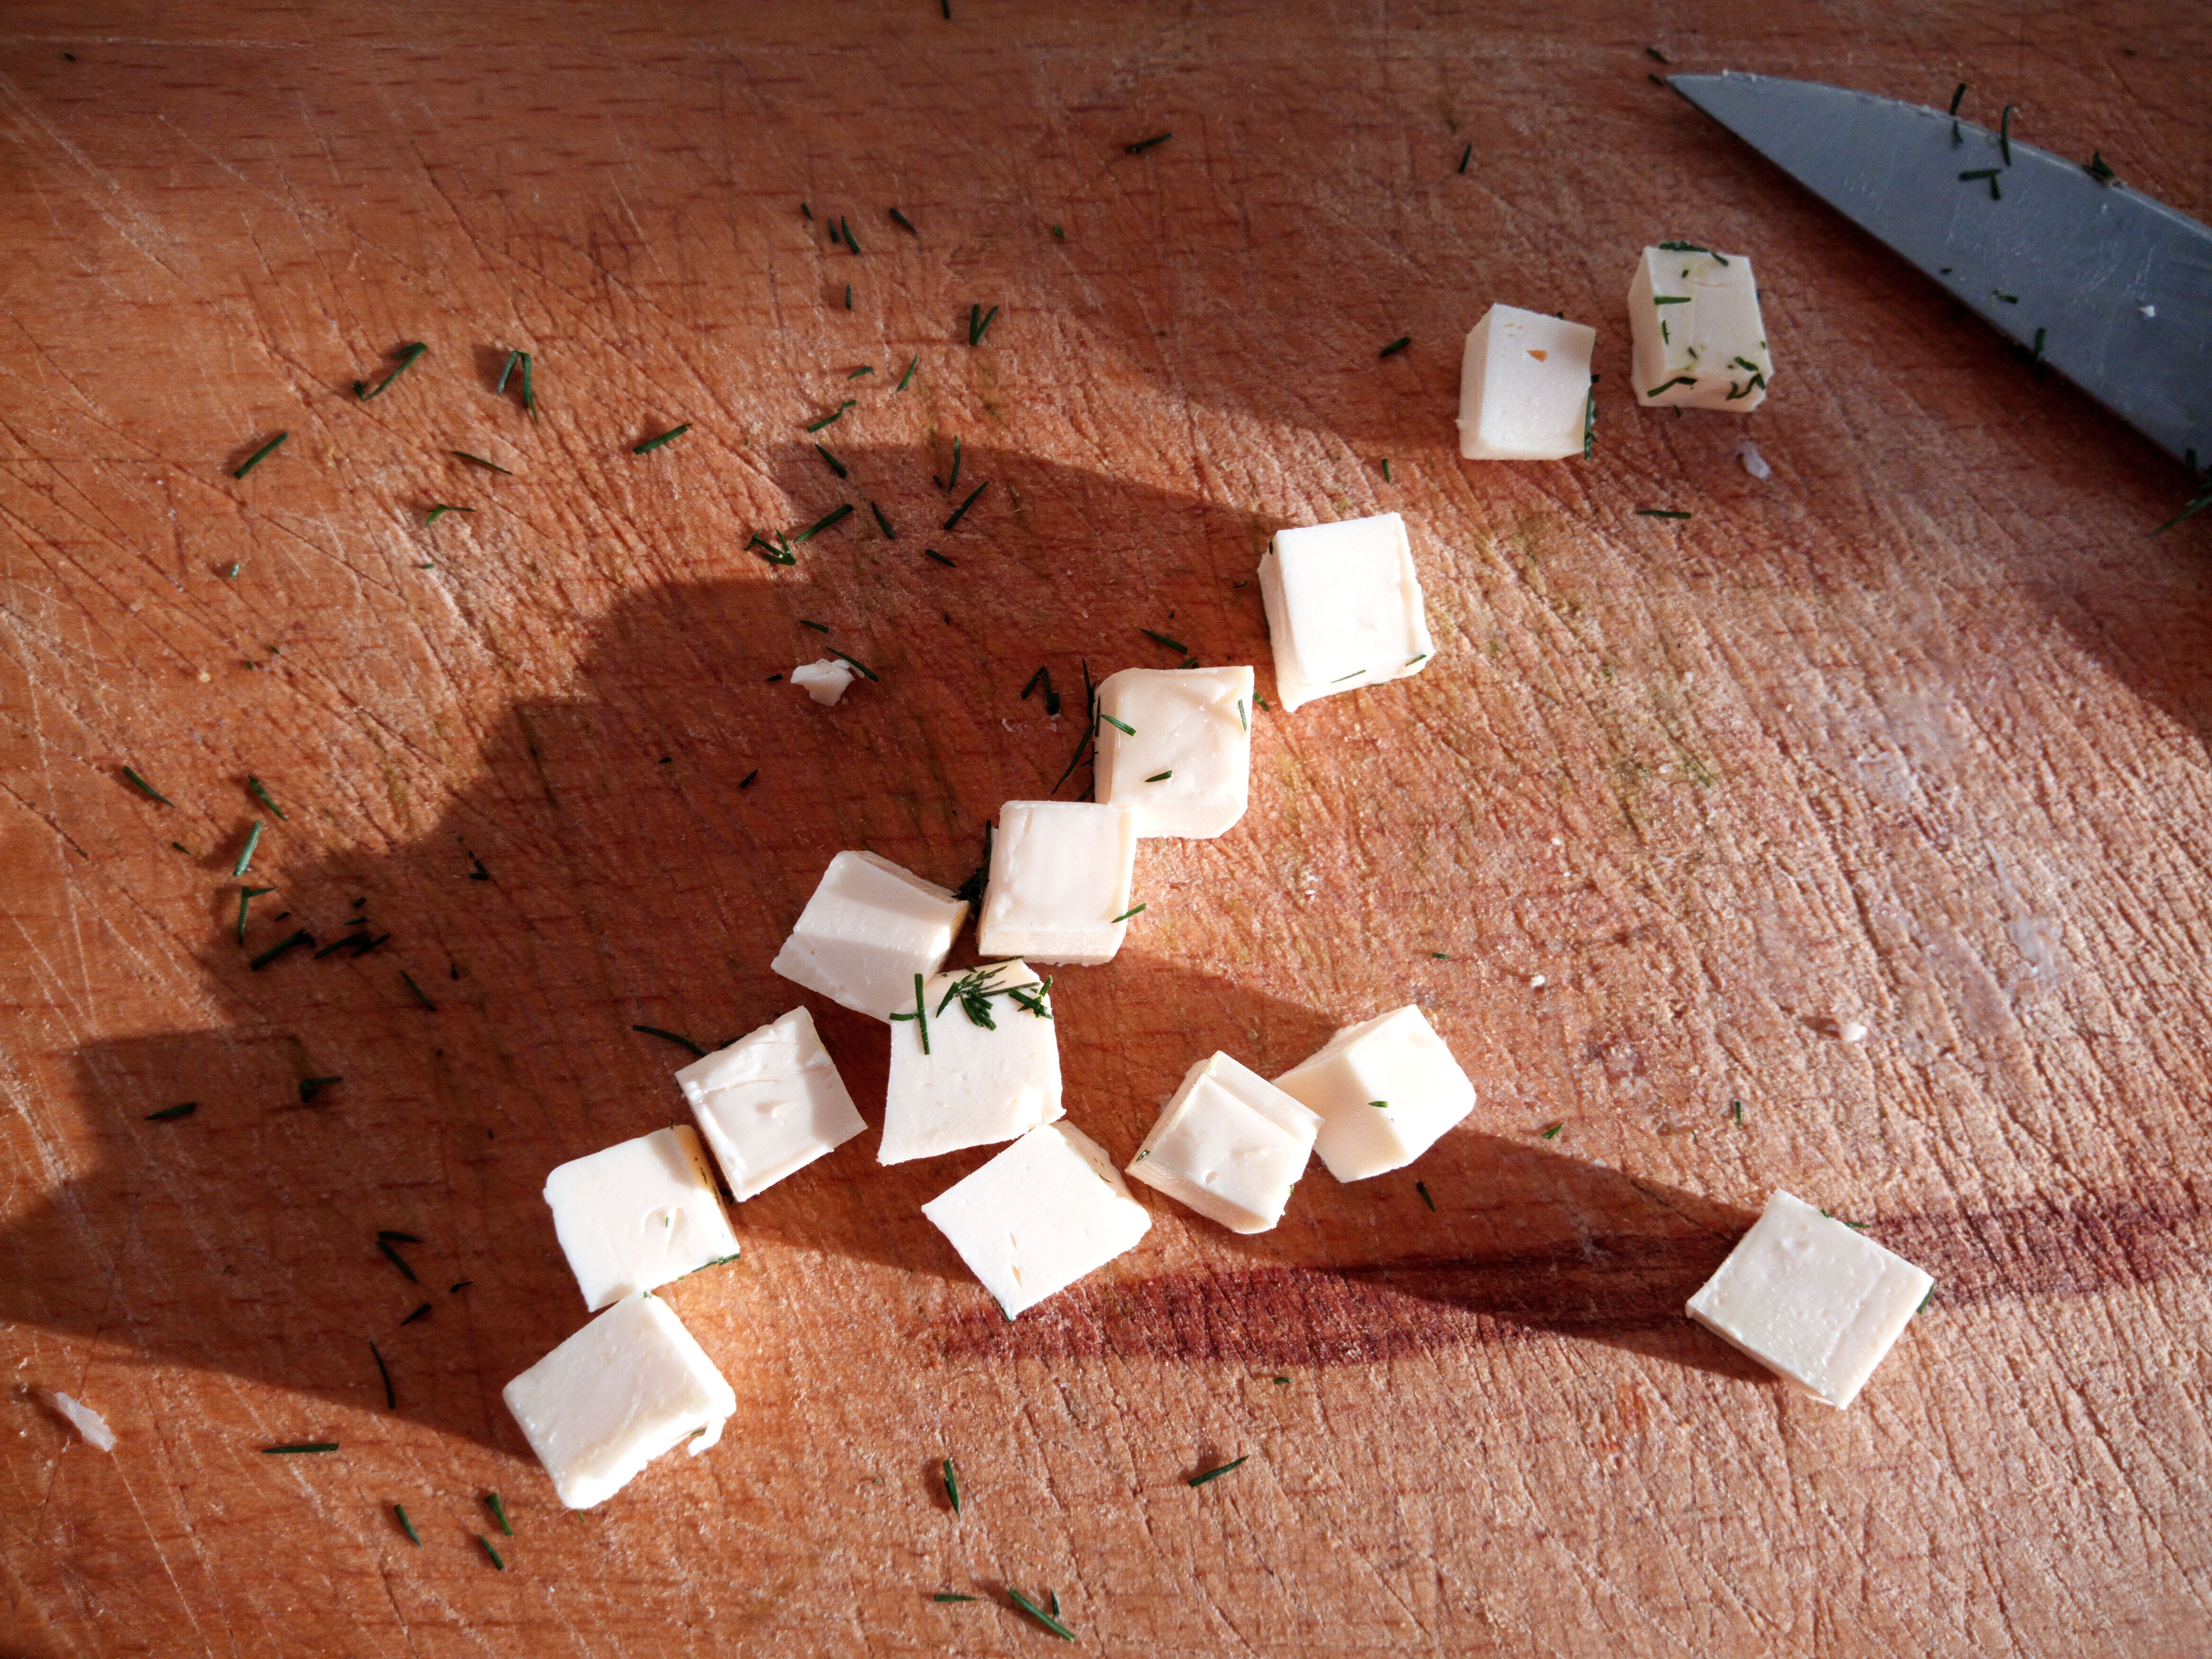
food, wood, hardwood, floor, flooring, table, plywood, wood flooring, games, wood stain